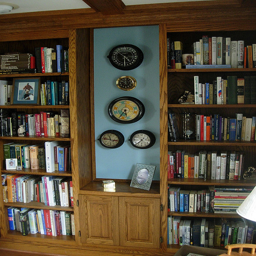
The wall has many clocks and books on it.
A bunch of clocks and some books in a room.
a bunch of books in a home library
There are several books in the living room on the book case
Multiple clocks situated in a book stand between shelves of books